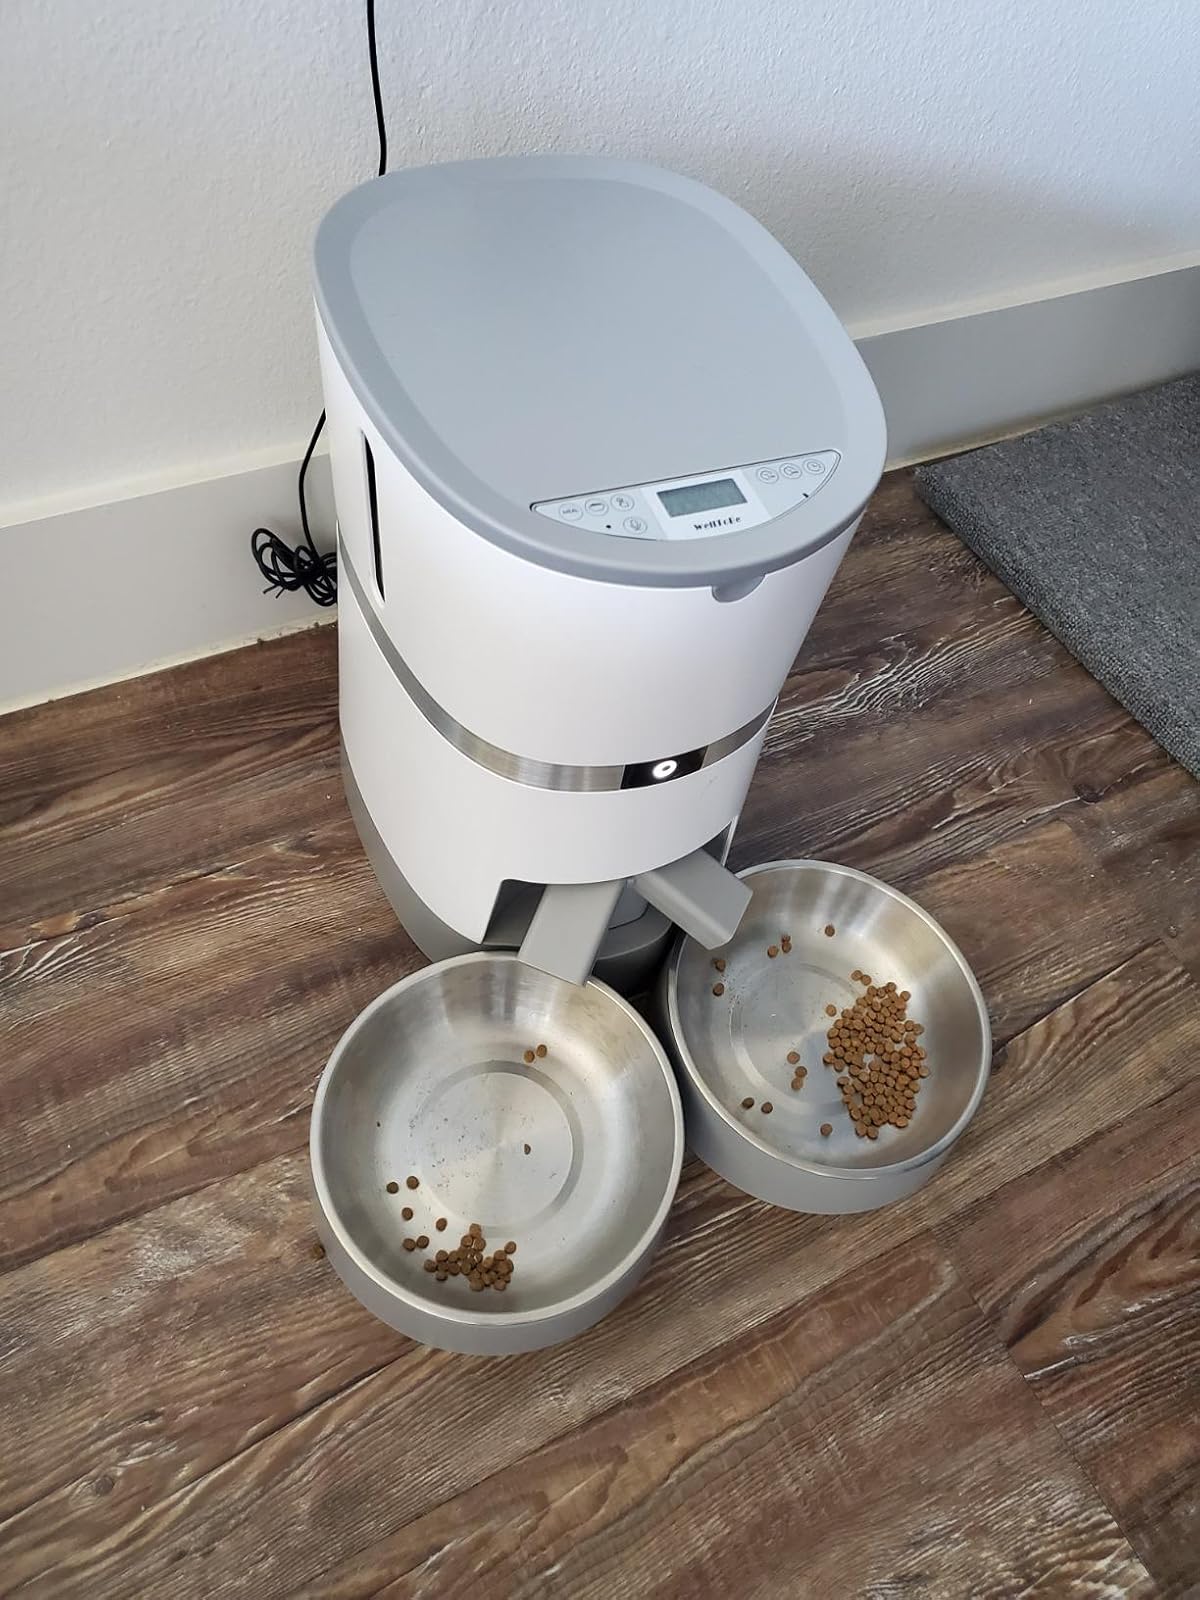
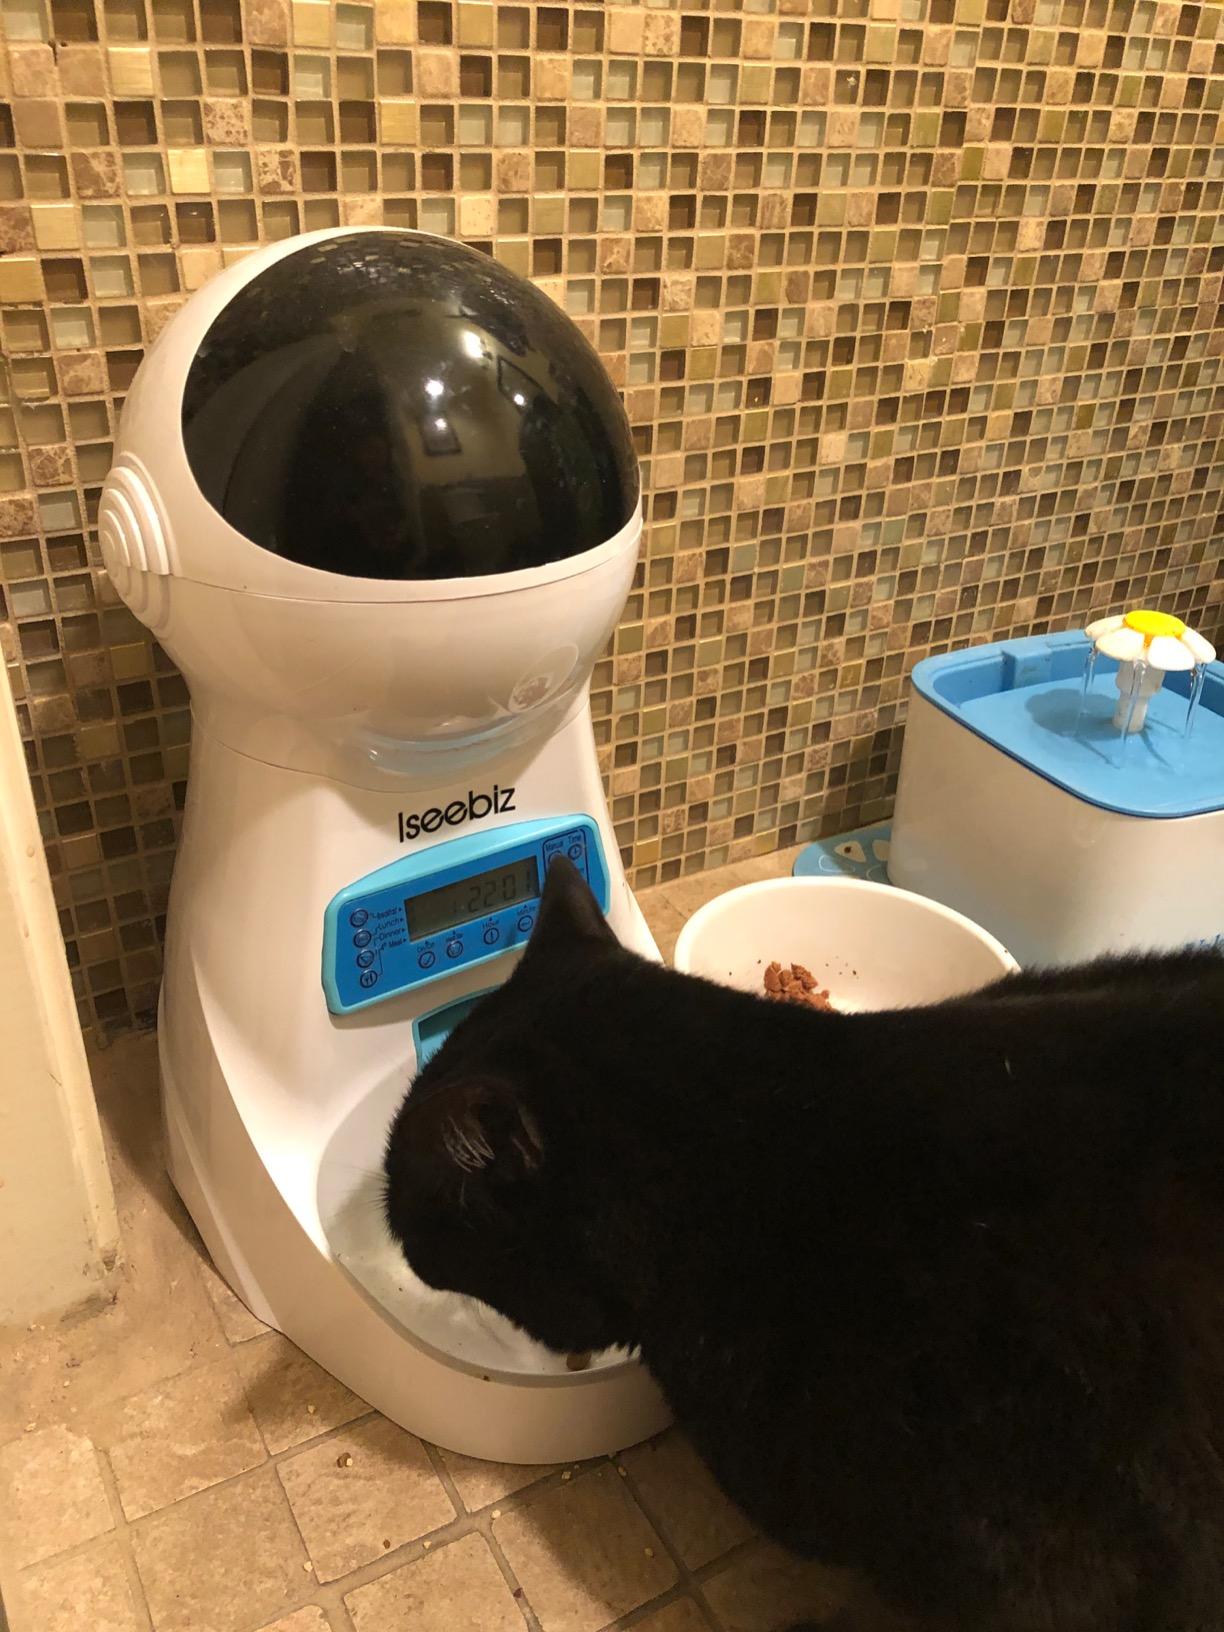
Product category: items_feeder
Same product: no